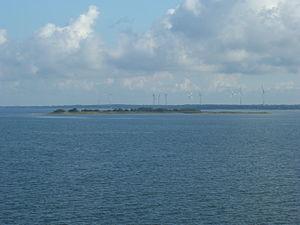
Kõbajad est un groupe de petites îles d'Estonie dans le détroit de Suur väin.
Kõbajalaid est une île d'Estonie, la plus grande des îles Kõbajad dans le détroit de Suur väin.